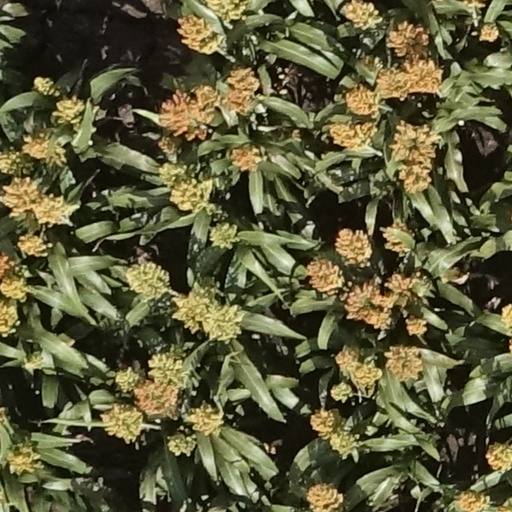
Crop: sorghum